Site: brandenburg
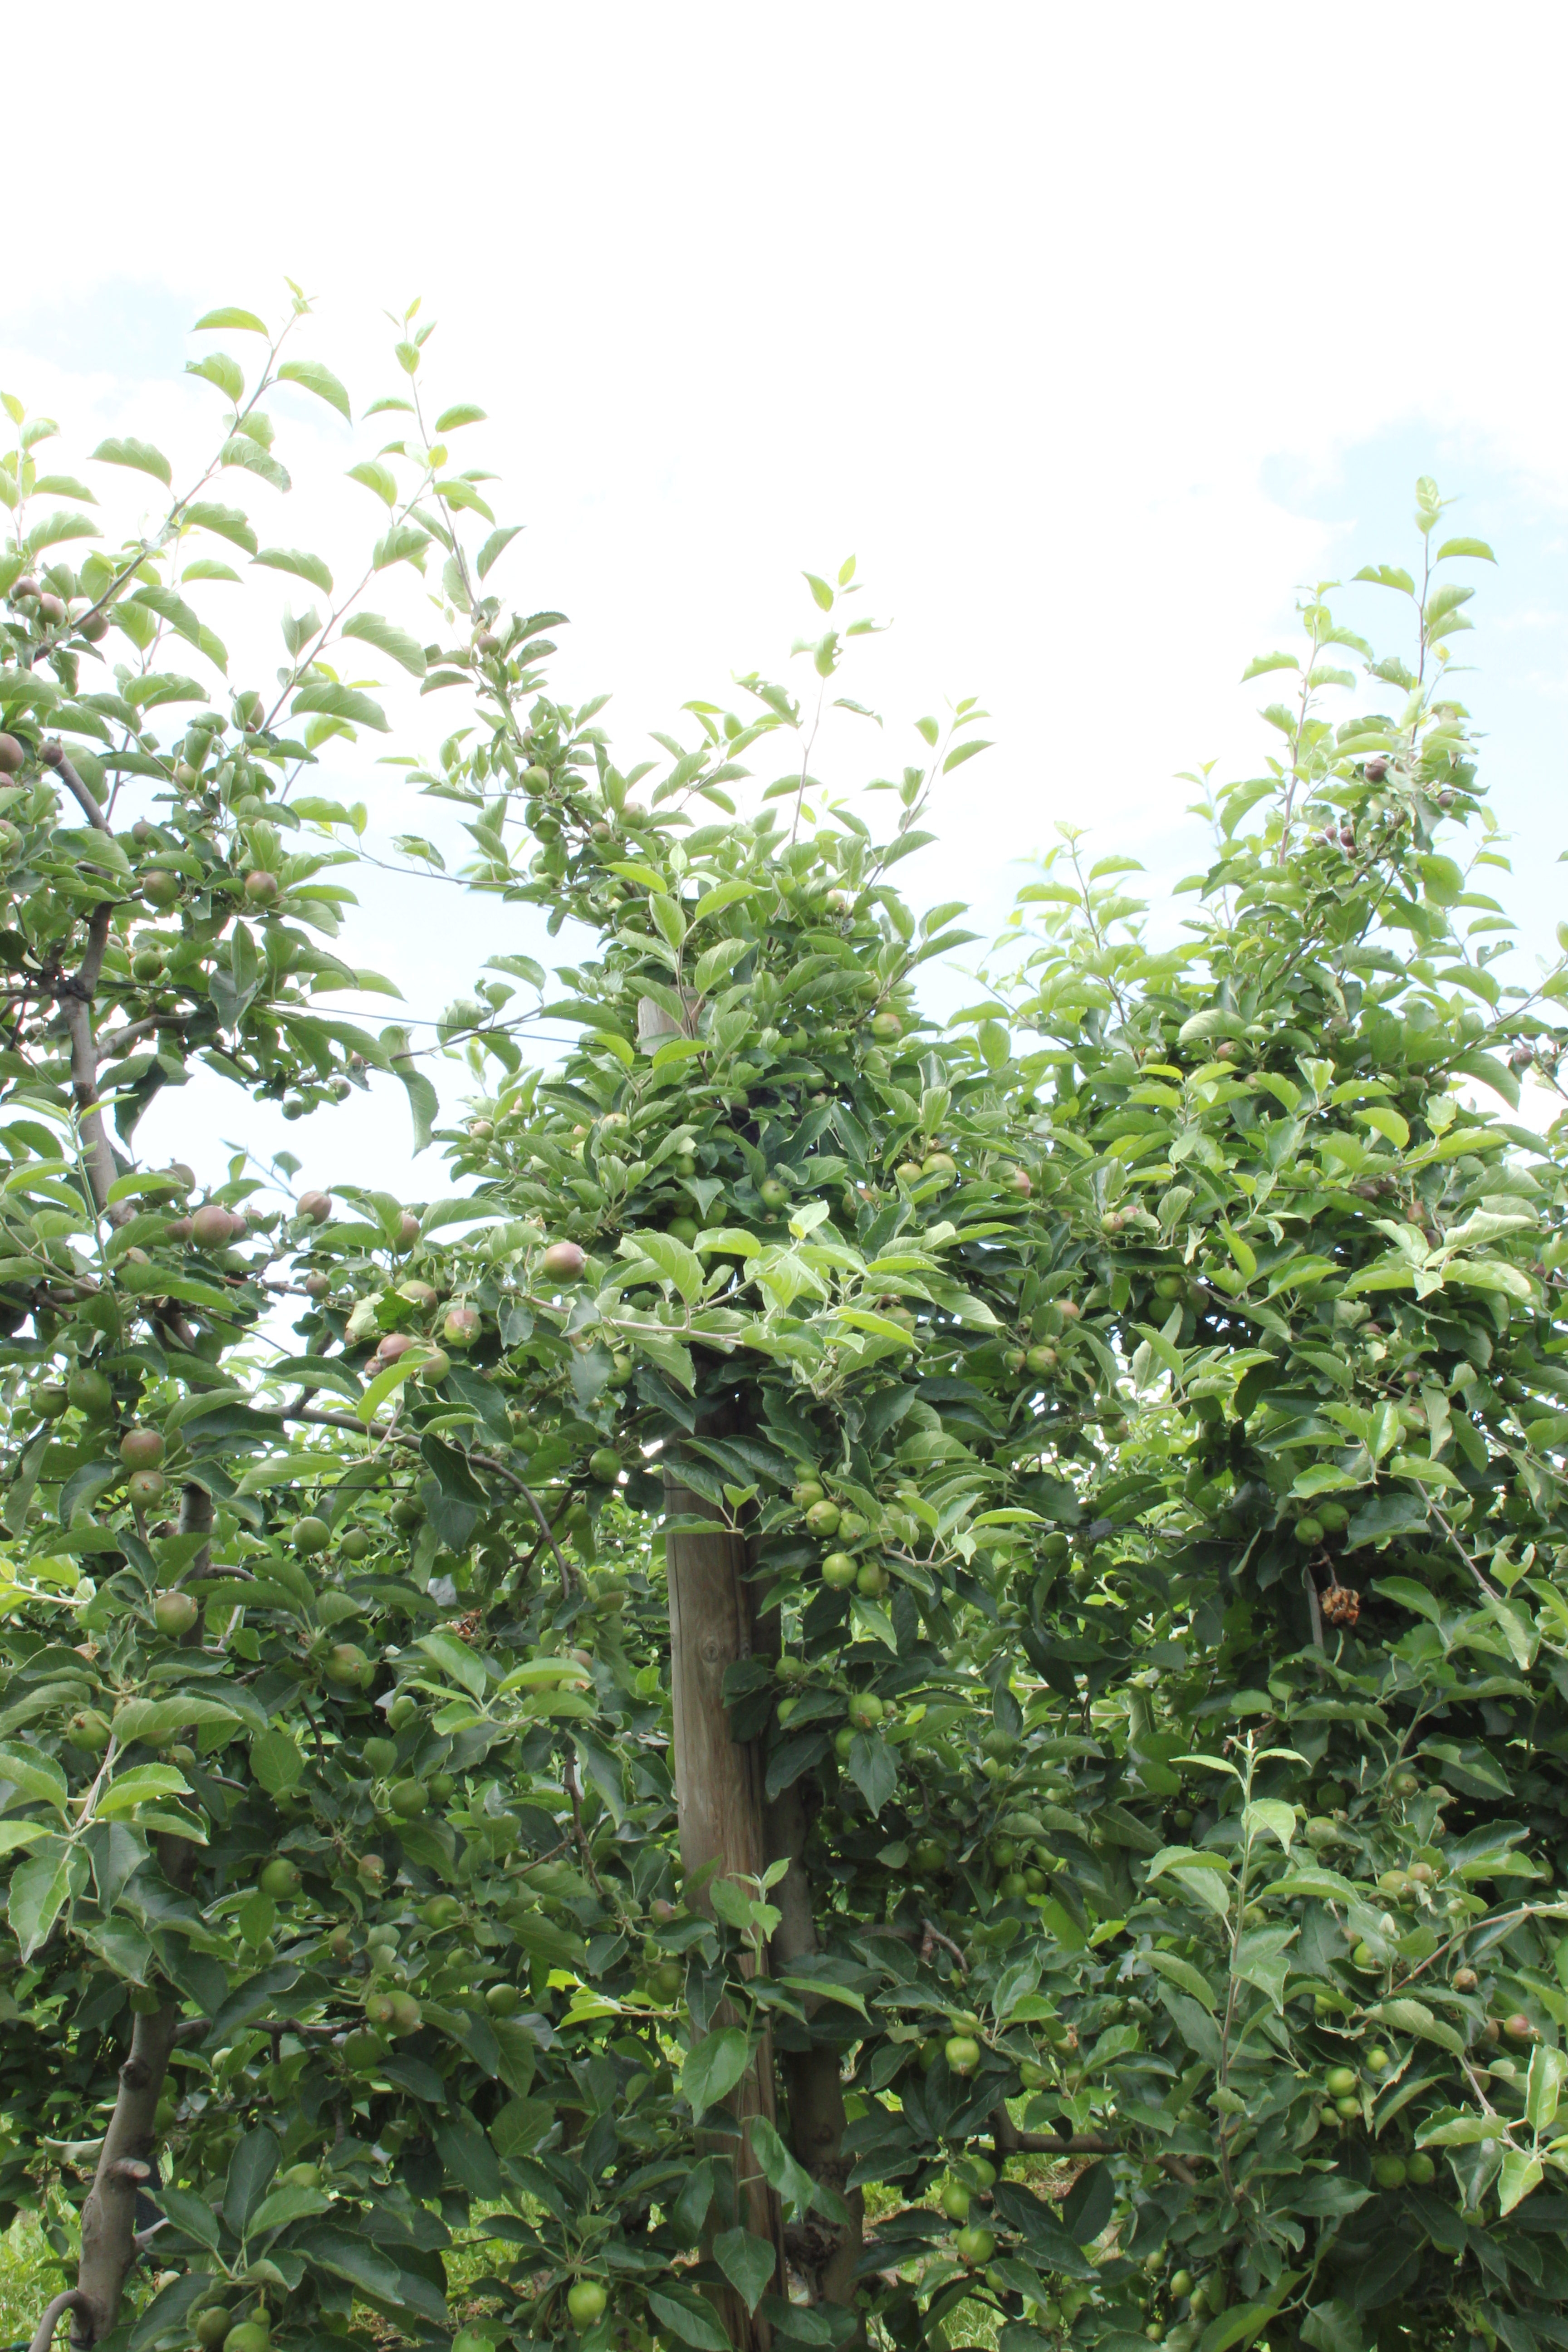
Growth stage (BBCH 73): Development of fruit